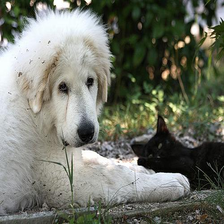
Species: dog
Breed: great pyrenees